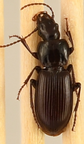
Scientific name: Pterostichus restrictus
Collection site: Rocky Mountains NEON (RMNP), plot RMNP_012